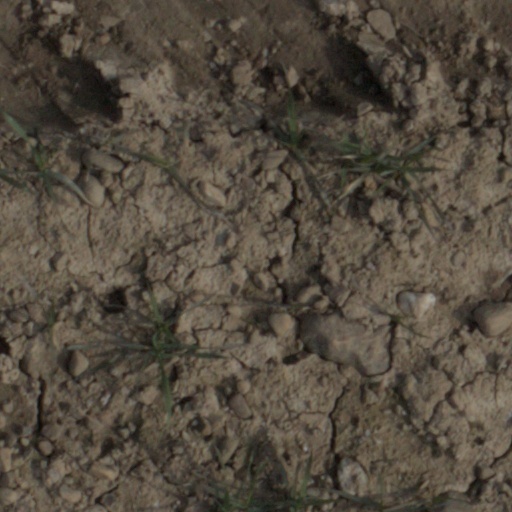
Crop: wheat